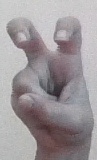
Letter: toot